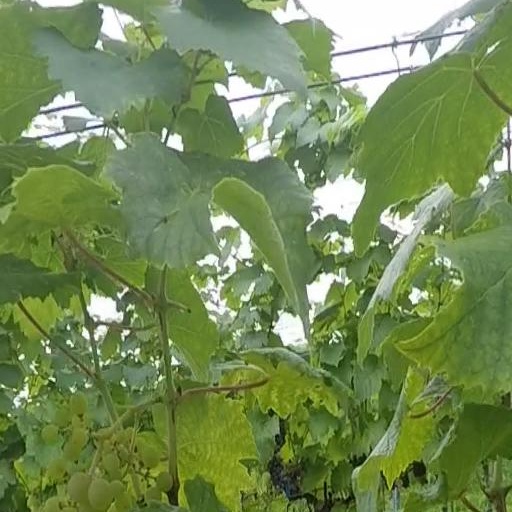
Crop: grape